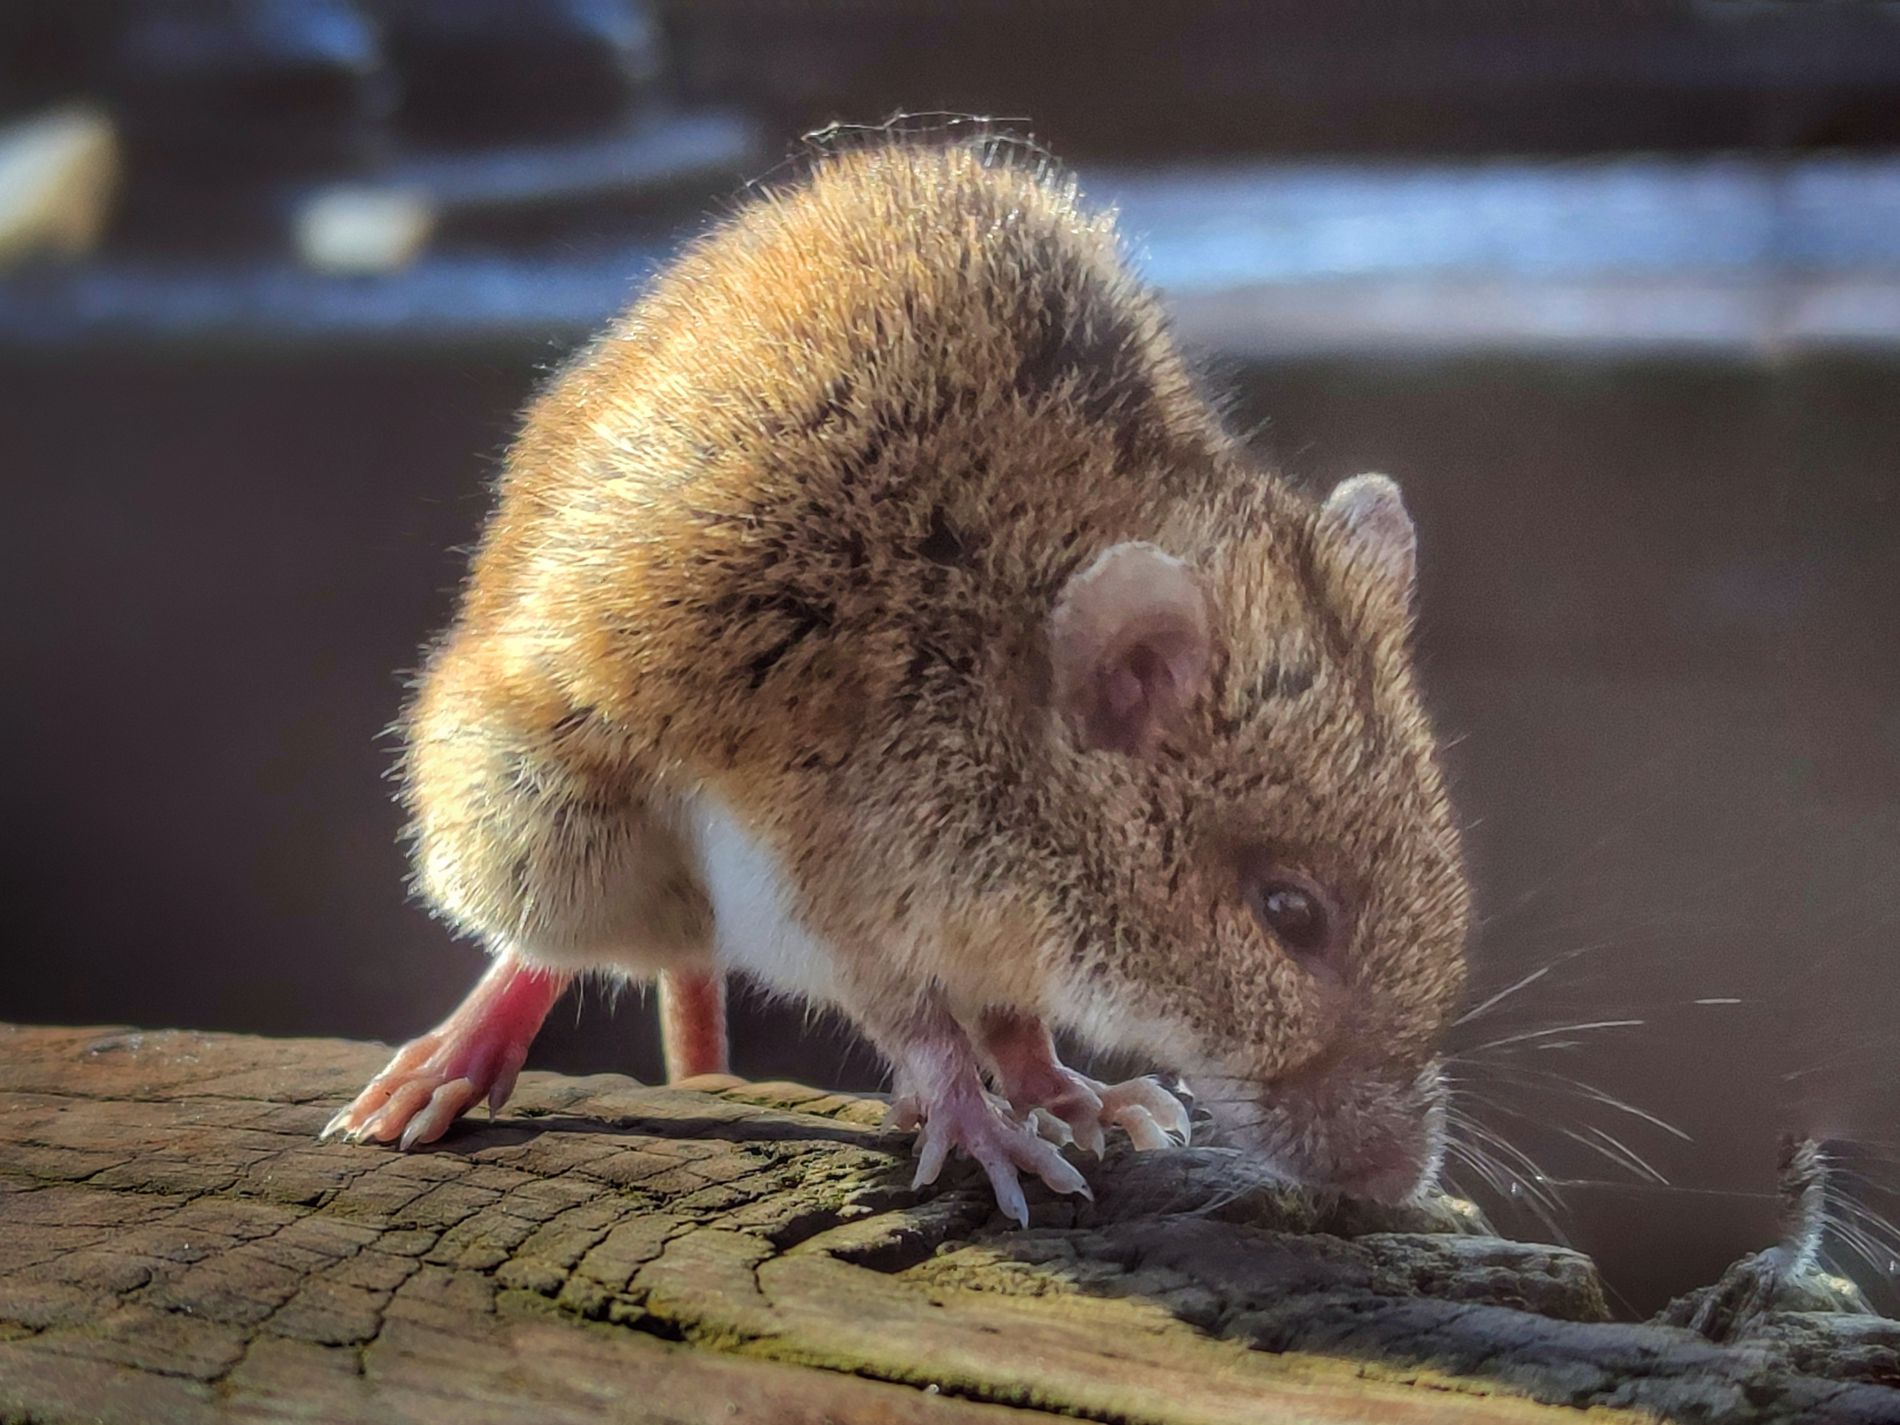
Small mouse
A scene depicting a small mouse standing against a blurry background. The mouse's fur appears golden due to the soft sunlight reflecting off it, revealing its details.
The image shows a small mouse standing against a blurry background that suggests a street. The soft rays of the setting sun reflect off the mouse's light brown color. The image is a macro or close-up landscape photo.
Labels: Animal, Mammal, Rat, Rodent, Computer Hardware, Electronics, Hardware, Mouse, Pet, background